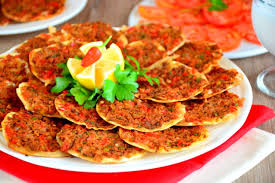
Yemek: lahmacun